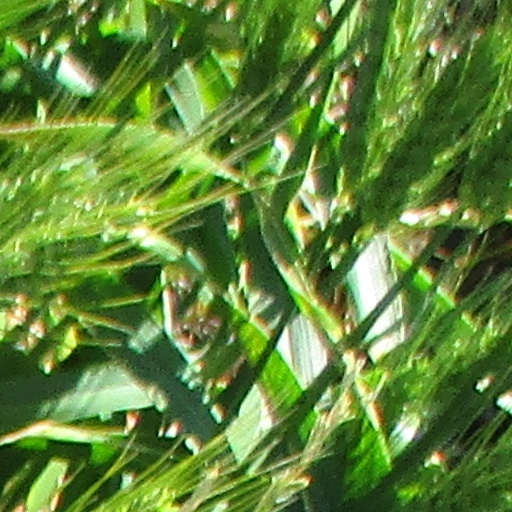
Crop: wheat